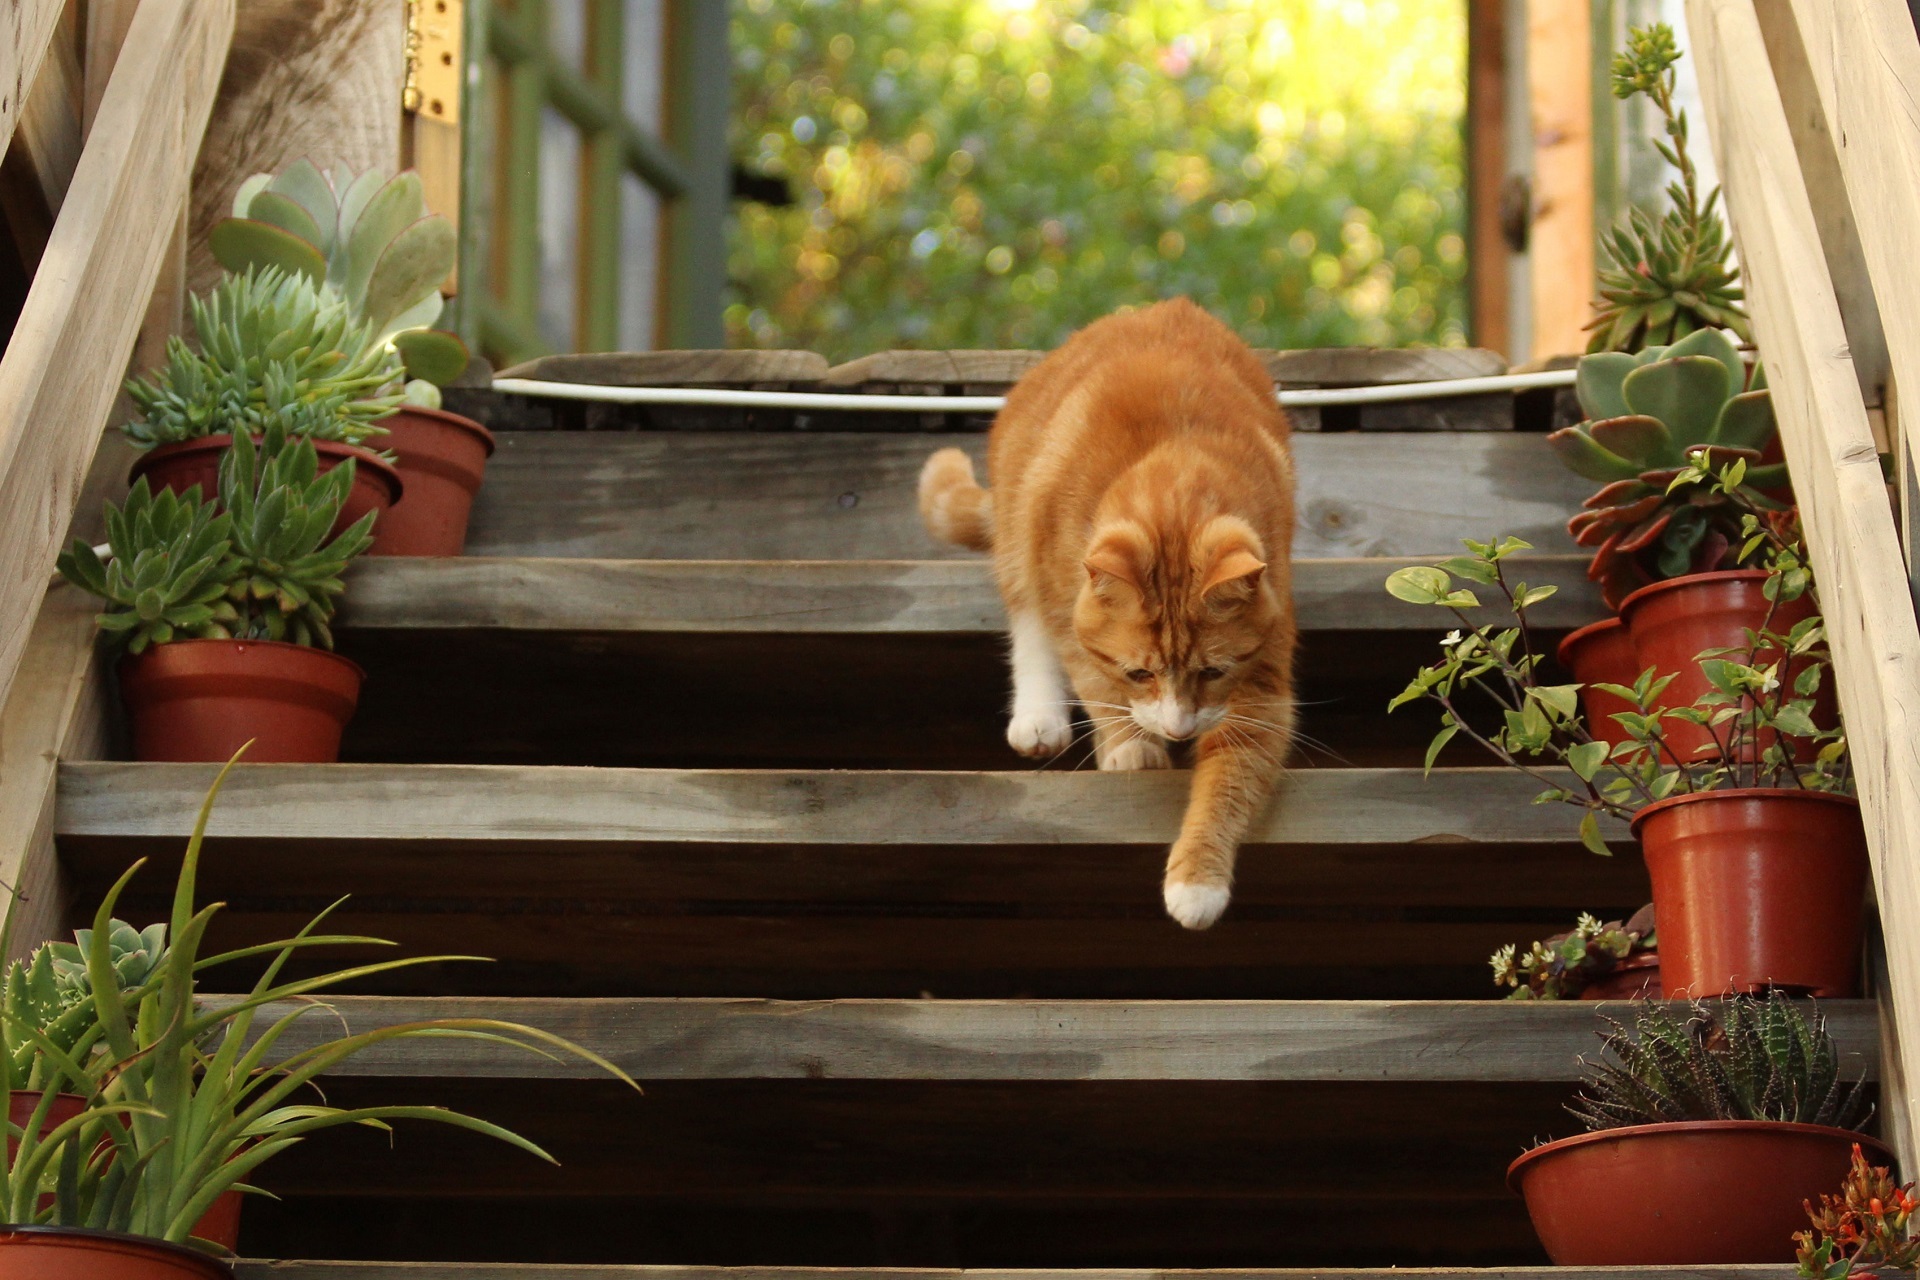
walking, cute, steps, pet, portrait, cat, feline, tabby, mammal, furniture, close up, outdoors, face, eyes, whiskers, kitty, stairs, furry, head, domestic